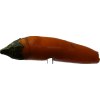
Label: pepper